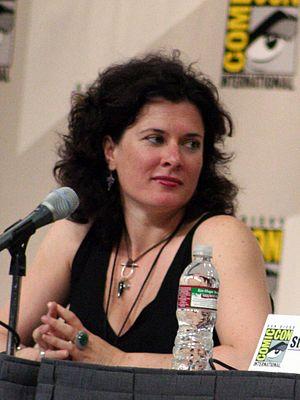
Julie Gardner, née le 4 juin 1969, a été la productrice exécutive de Doctor Who de la première saison en 2005 jusqu'à la quatrième saison.